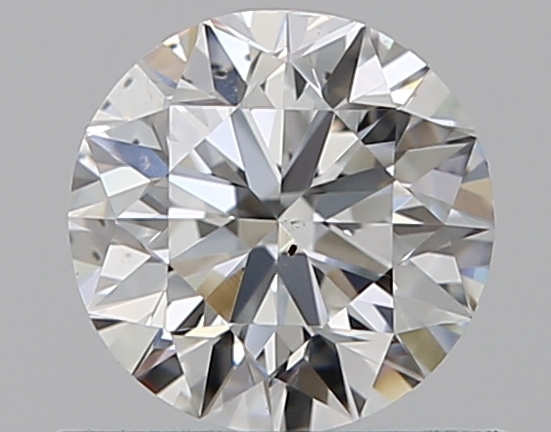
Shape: round
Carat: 0.5
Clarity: SI1
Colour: F
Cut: VG
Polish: EX
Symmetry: GD
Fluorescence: N
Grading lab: GIA
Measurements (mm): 4.95 x 4.99 x 3.2